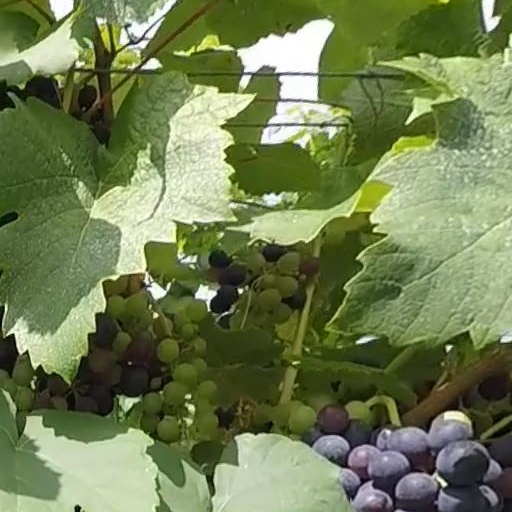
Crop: grape